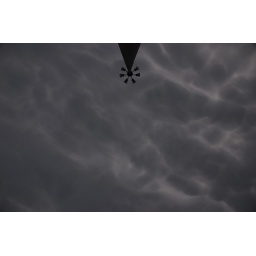
Looking up the light tower at the boiling sky above campus before the storms roll in.